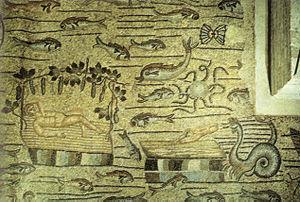
L’Antiquité tardive est une expression utilisée pour désigner une période de l’histoire européenne qui commence à la fin du IIIᵉ siècle mais dont le terme est beaucoup plus flou. Elle n’est employée qu’en référence aux pays ayant appartenu au monde romain : les régions d’Europe occidentale, orientale et méridionale, d’Asie et d’Afrique autour du bassin méditerranéen mais se prolonge bien au-delà de la fin de l’Empire romain d’Occident en 476.
La Rome antique est à la fois la ville de Rome et l'État qu'elle fonde dans l'Antiquité. L'idée de Rome antique est inséparable de celle de la culture latine. Ce regroupement de villages au VIIIᵉ siècle av. J.-C. parvint à dominer l'ensemble du monde méditerranéen et de l'Europe de l'Ouest du Iᵉʳ au Vᵉ siècle par la conquête militaire et par l'assimilation des élites locales. Sa domination a laissé d'importantes traces archéologiques et de nombreux témoignages littéraires. Elle façonne encore aujourd'hui l'image de la civilisation occidentale. Durant ces siècles, la civilisation romaine passe d'une monarchie à une république oligarchique puis à un empire autocratique.
Cet article traite de différents aspects du christianisme dans le monde romain.